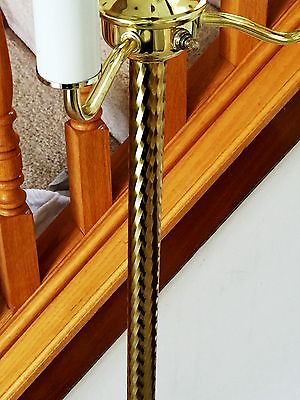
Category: lamp